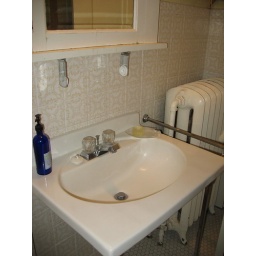
sink in bathroom